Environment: real
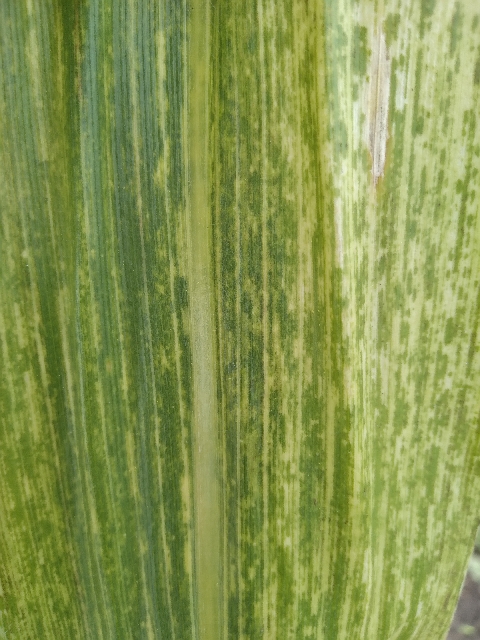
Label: lethal_necrosis